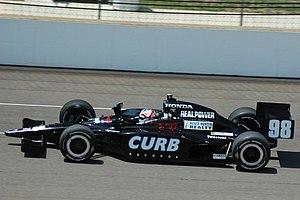
Roger Yasukawa, né le 10 octobre 1977 à Los Angeles, est un pilote automobile américain. Il est issu d'une famille américano-japonaise.